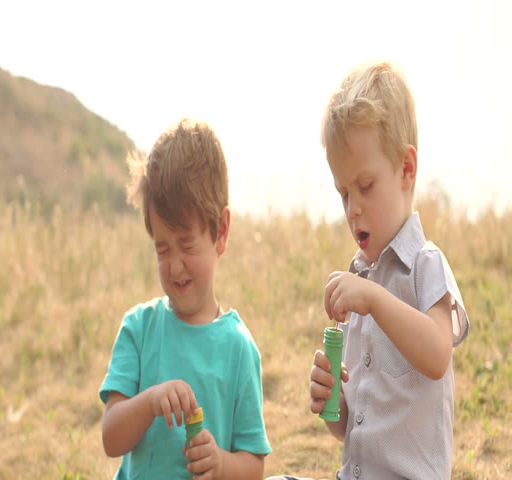
little boys playing with soap bubbles at sunset , slow motion